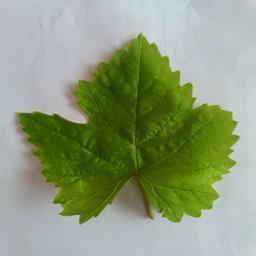
Label: Healthy Leaves